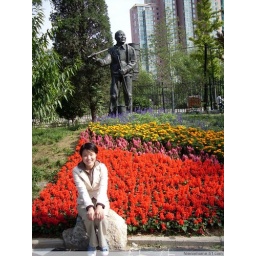
Flower ,the diligent farmer ,the city girl sat down in the sunshine .It is perfect in the building city.